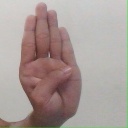
अक्षर: ब